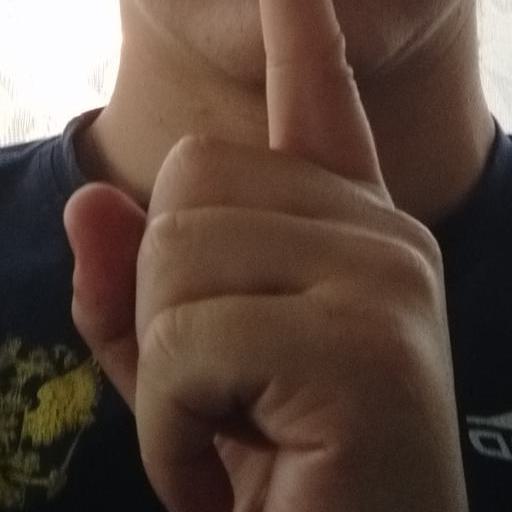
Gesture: mute